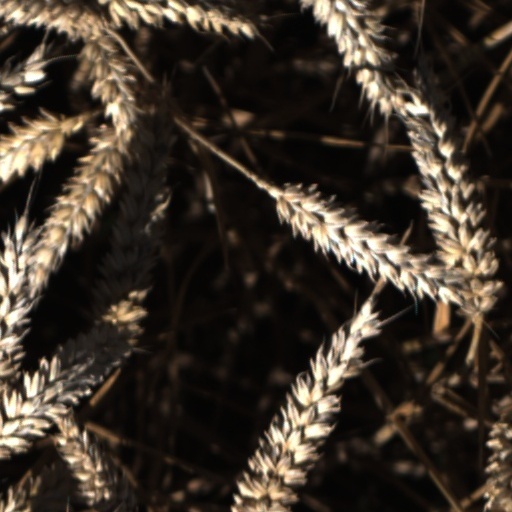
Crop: wheat